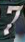
Number: 7